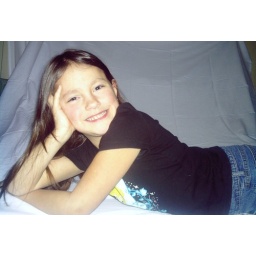
a picture i took of mikayla, she's laying on our dining room table bench in the living room